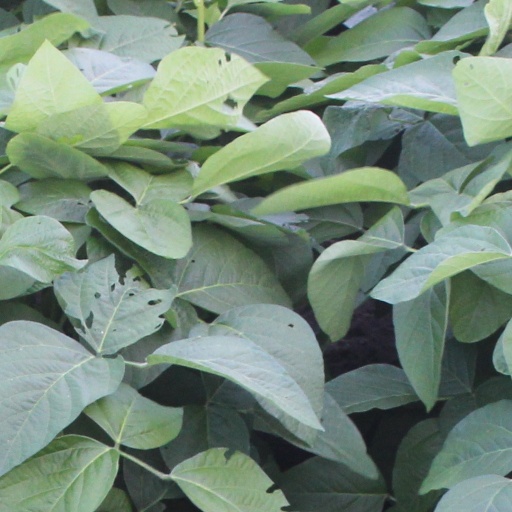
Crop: soybean